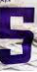
Number: 5